Louis I of Hungary

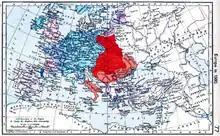
Lands ruled by King Louis the Great: Personal union between the Kingdom of Hungary and the Kingdom of Poland in 1370–1382 are colored red, the vassal states and the temporarily controlled territories are coloured light red

Louis signed a treaty with Emperor Charles and Rudolf IV of Austria in Brno in early 1364, which put an end to their conflicts. In September, Louis visited Kraków to attend the large congress where Peter I of Cyprus attempted to persuade a dozen European monarchs to join the crusade. Louis was the only monarch to promise assistance, but later failed to fulfill his promise. At the congress, Casimir III of Poland confirmed Louis's right to succeed him in Poland if he died without a male issue. Louis, who had not fathered a son either, invited a distant relative of his, Charles of Durazzo, to Hungary in 1364, but did not make the young prince his official heir. Louis allowed the Jews to return to Hungary in the same year; legal proceedings between the Jews and those who had seized their houses lasted for years.